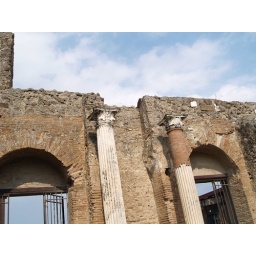
columns showing the stucco over the red brick